Garrick Inn

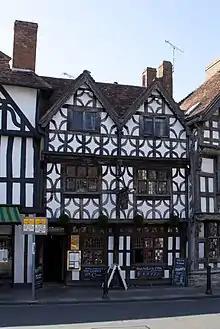
The Garrick Inn, reputed to be Stratford-upon-Avon's oldest pub

The Garrick Inn is a pub in Stratford-upon-Avon, England, located at 25 High Street, next door to Harvard House. It is reputedly the oldest pub in the town. The Garrick is located along Stratford's Historic Spine.